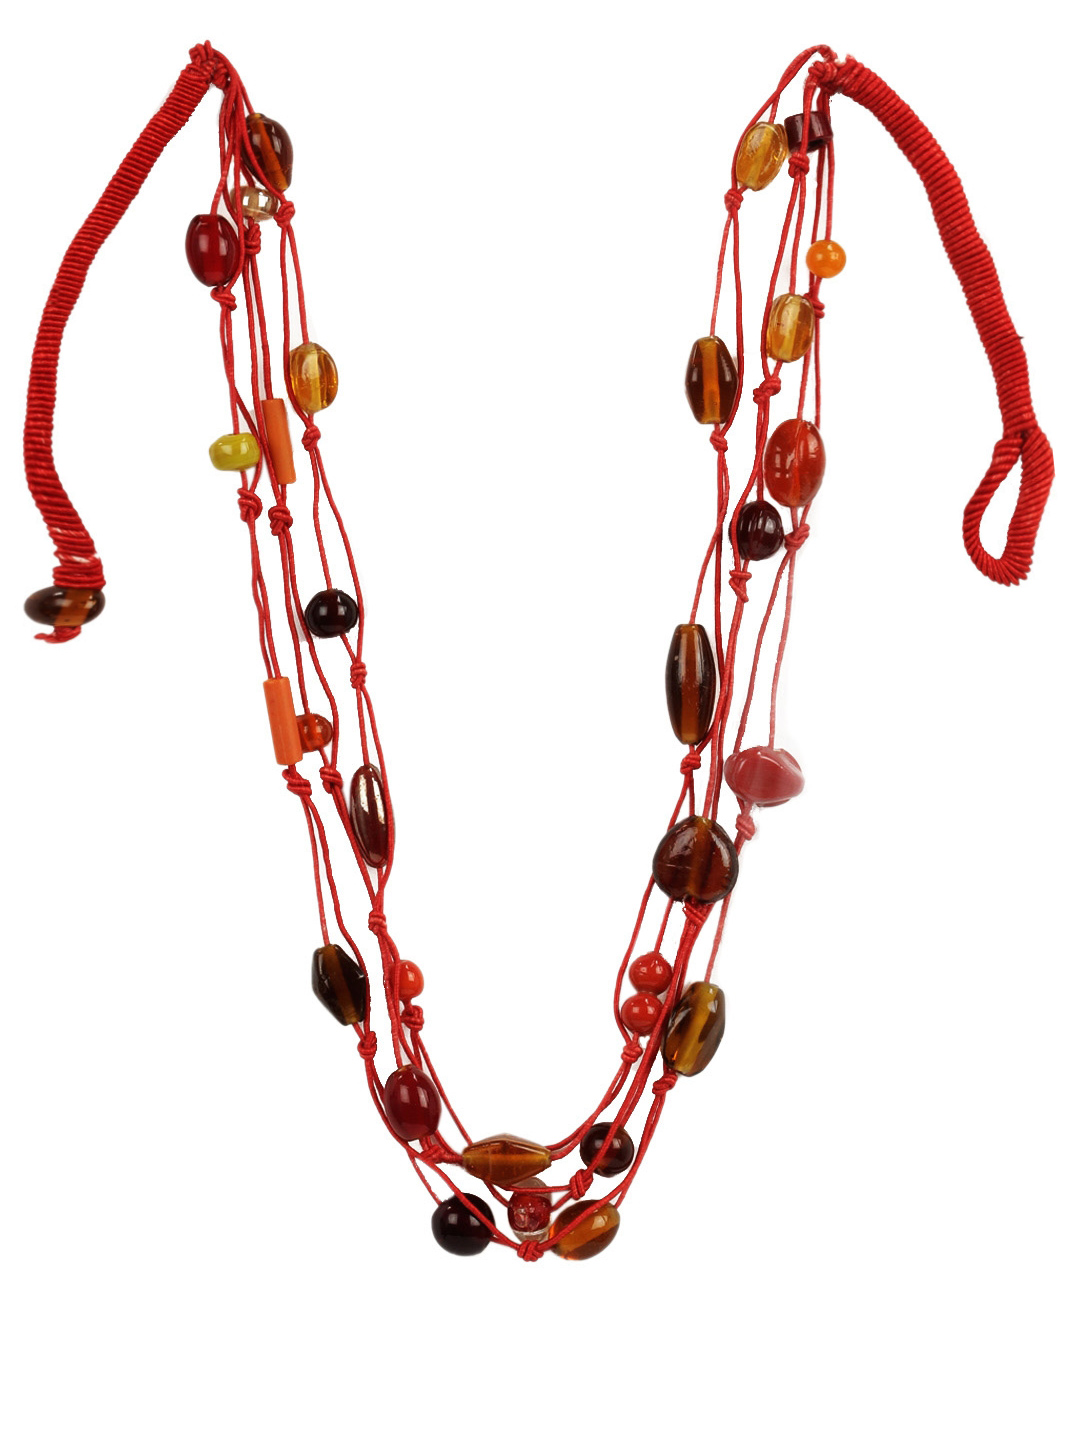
Adrika Women Orange Necklace
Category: Accessories / Jewellery / Necklace and Chains
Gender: Women
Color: Orange
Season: Winter 2015
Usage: Casual